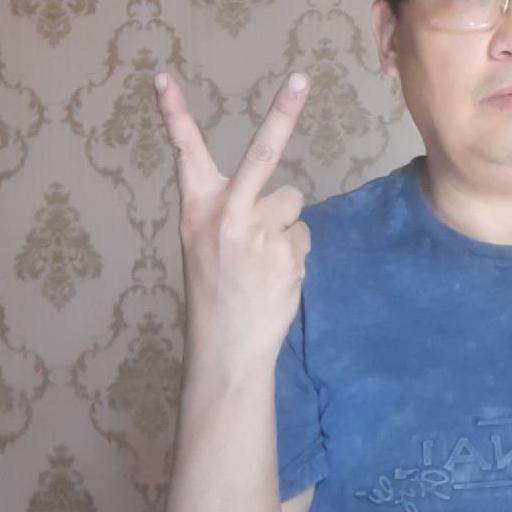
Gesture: peace_inverted